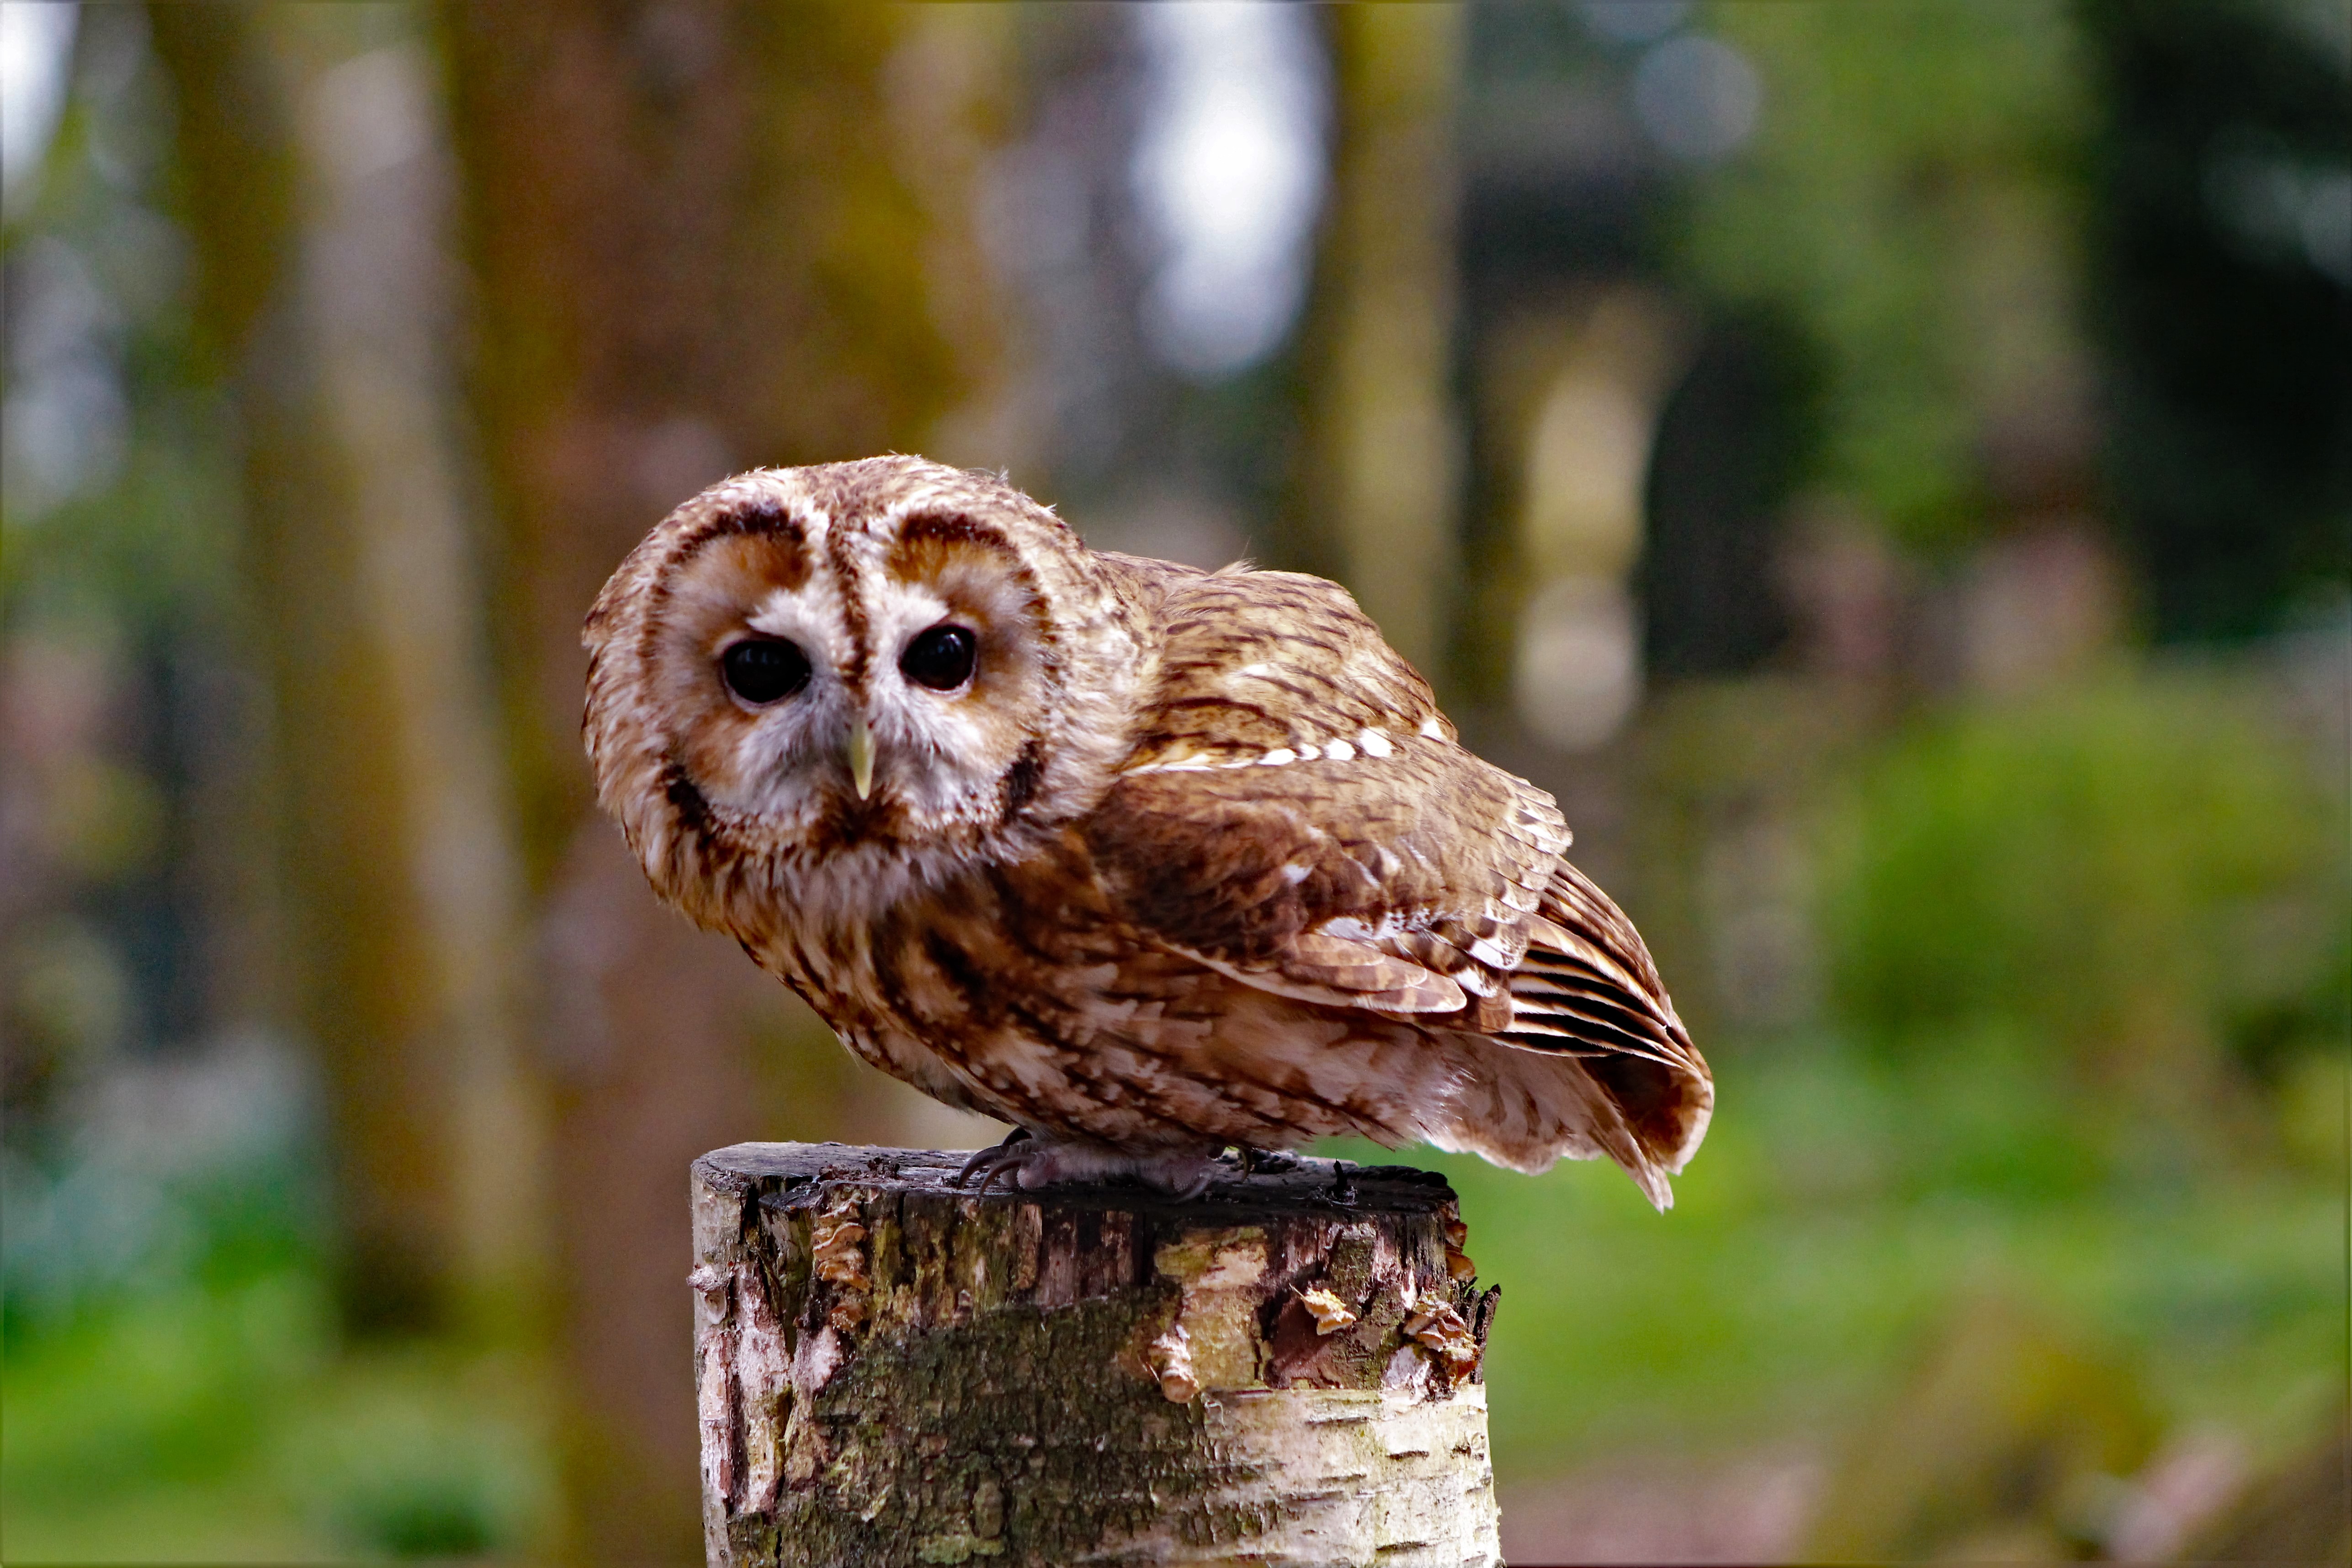
nature, bird, wildlife, beak, brown, hawk, owl, fauna, bird of prey, australia, eye, little, vertebrate, sparrow, staring, boobook owl, little owl, boobook